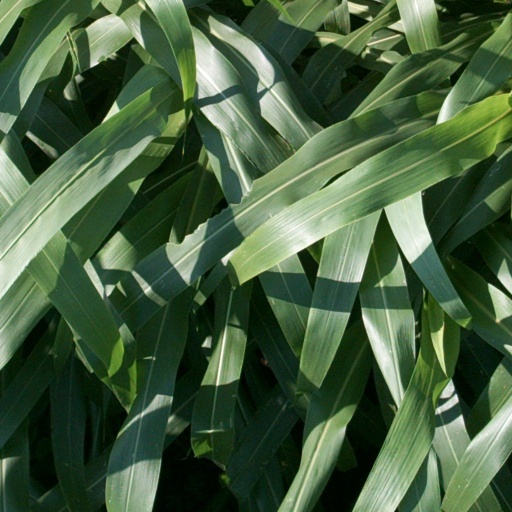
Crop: sorghum